Bourekas
Also known as:
fr - French: Börek
he - Hebrew: בורקס
jv - Javanese: Bourekas
sl - Slovenian: Burek
Category: pastry (savoury pie)
Cuisine: Israeli
Associated cuisines: Israeli, Jewish
Area: Israel
Countries: Israel
Region: Western Asia

A baked pastry that are typically made with either puff pastry or filo dough, depending on the origin of the baker. They are often made out of puff pastry filled with various fillings. Among the popular fillings are cheese, minced meat, mashed potato, spinach and cheese, eggplant, and mushrooms.

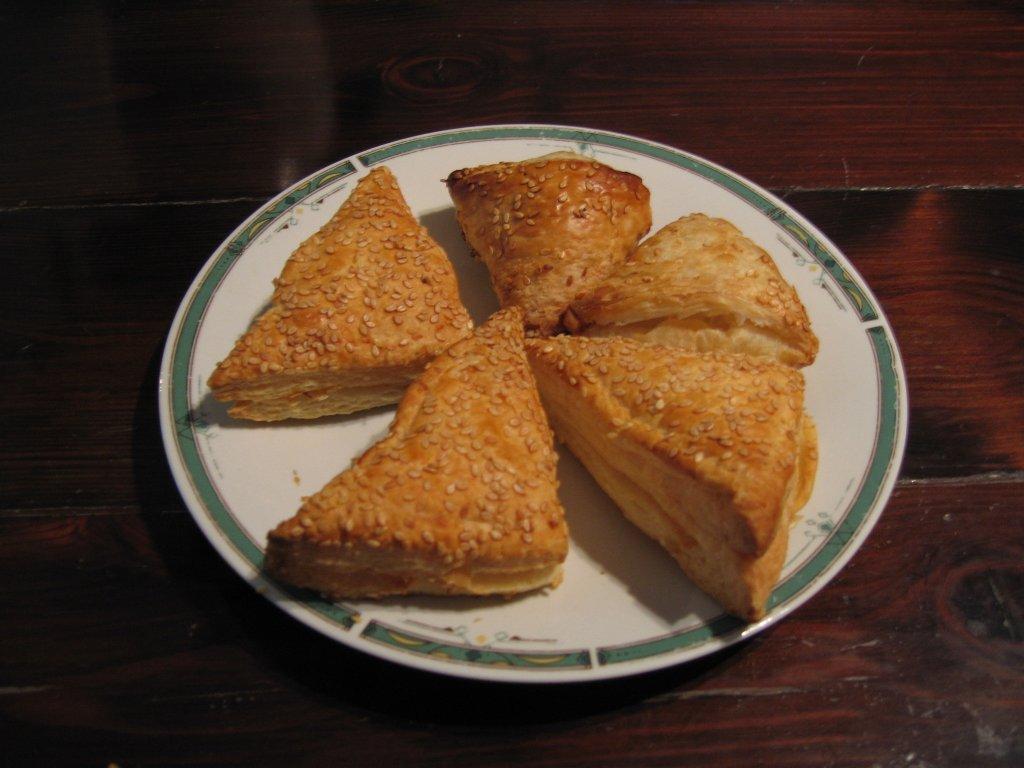
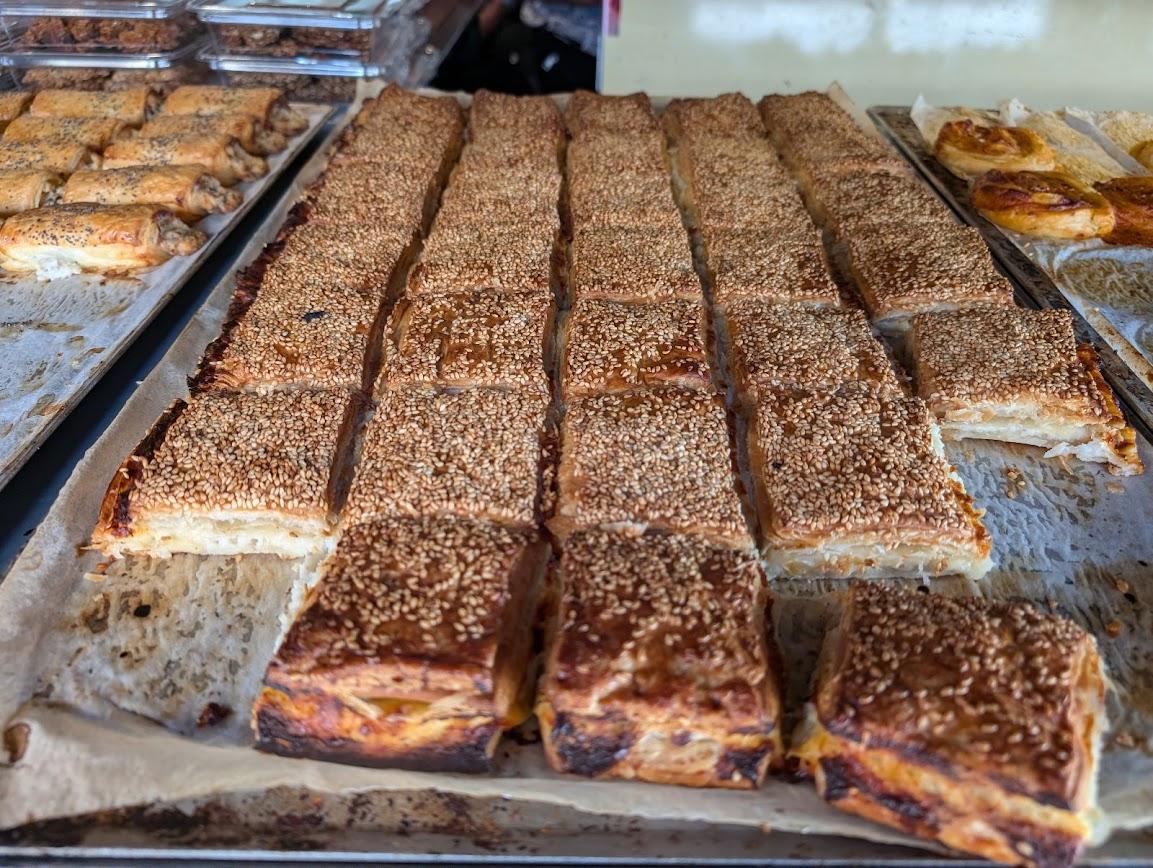
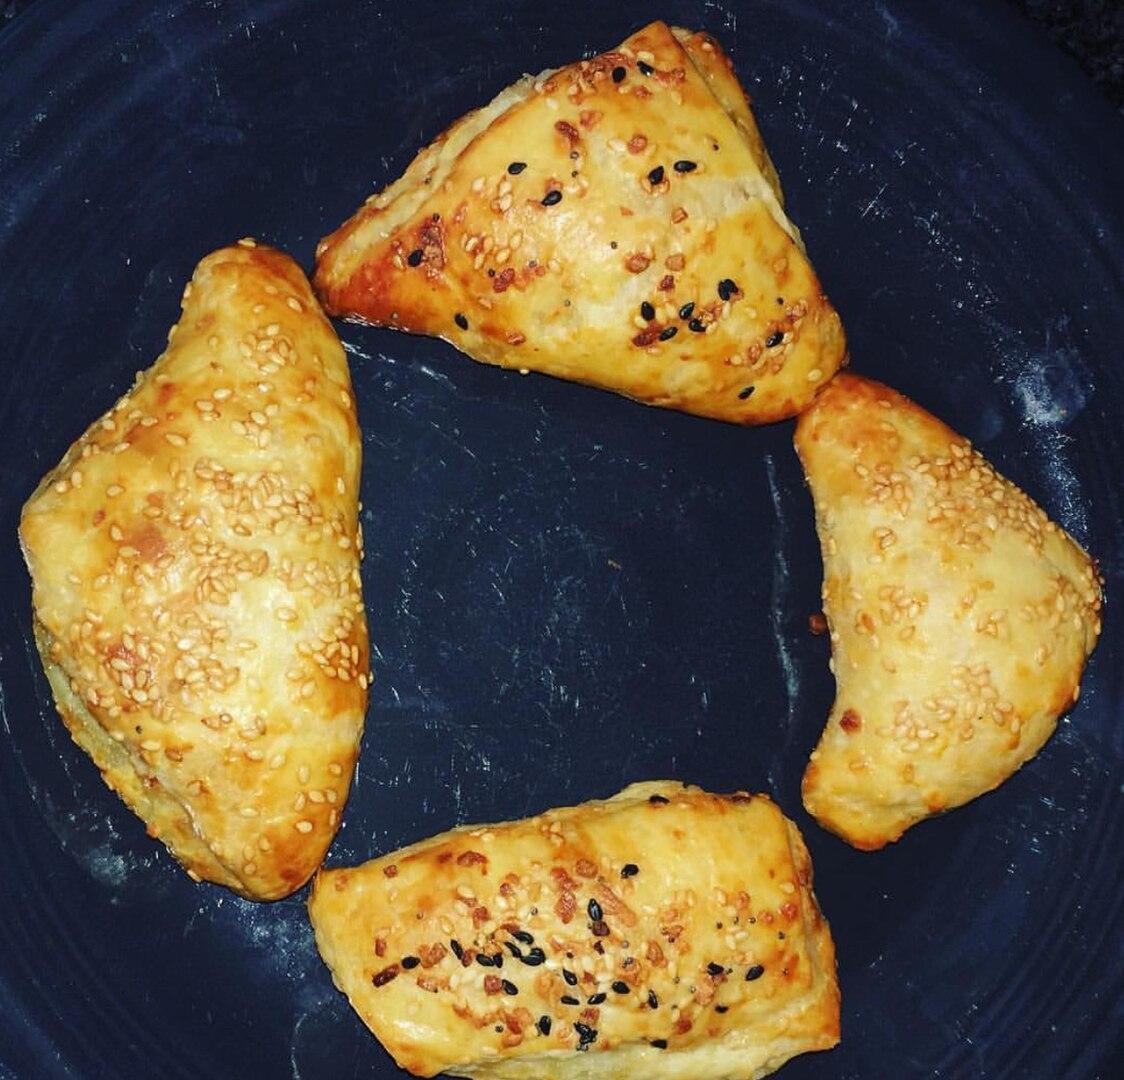
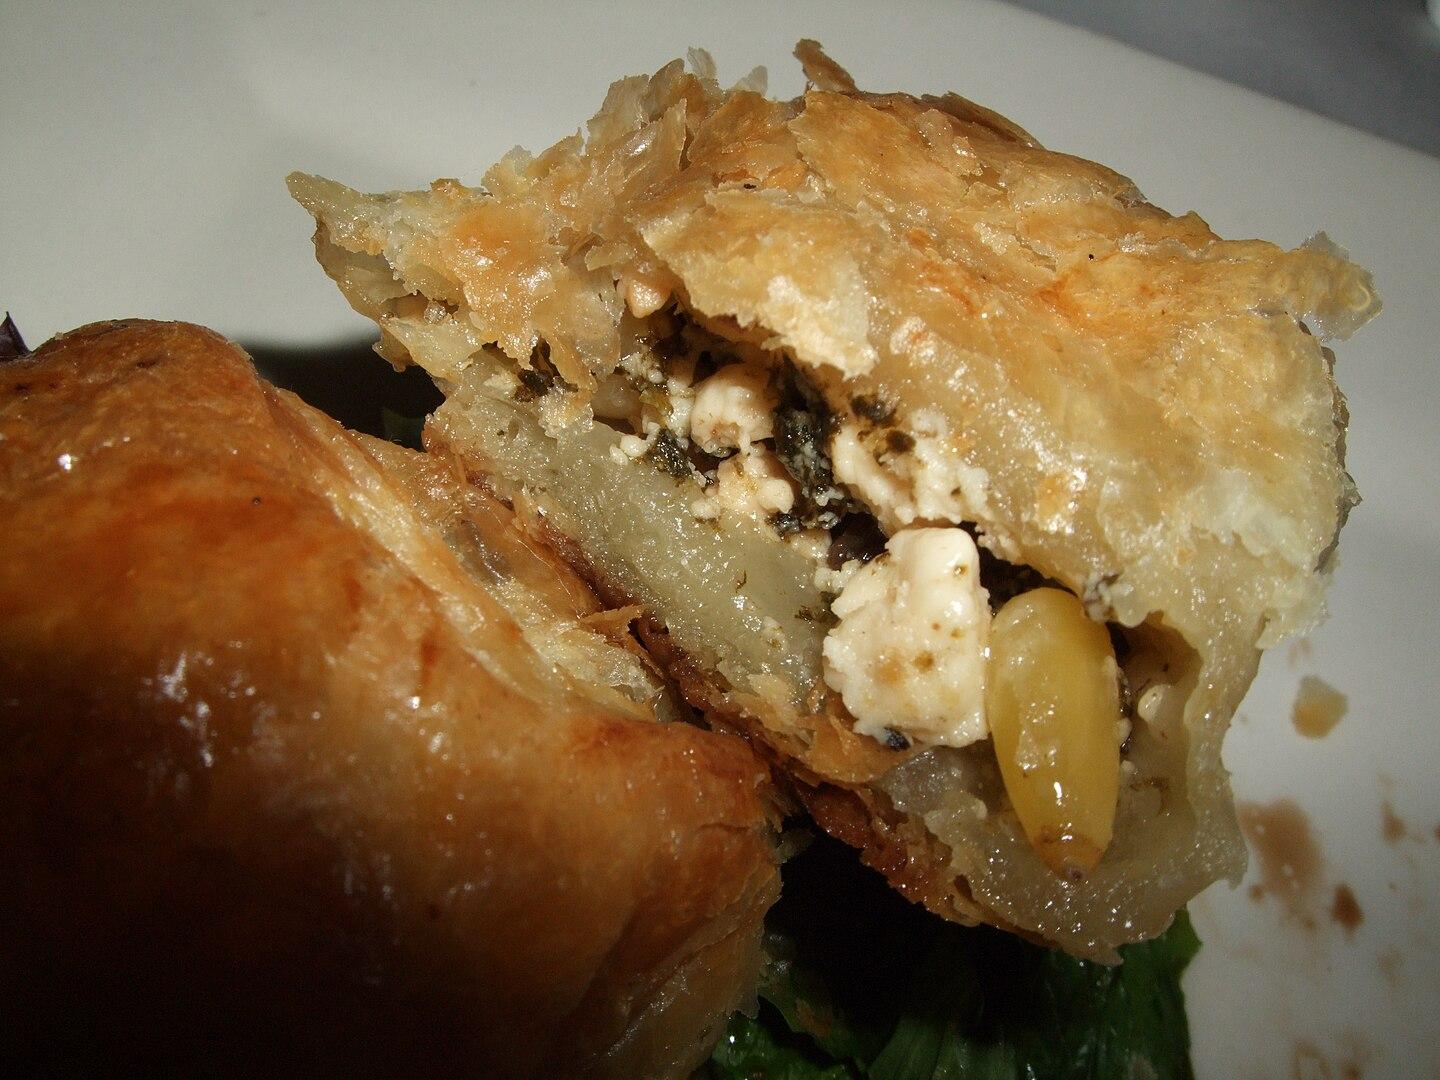
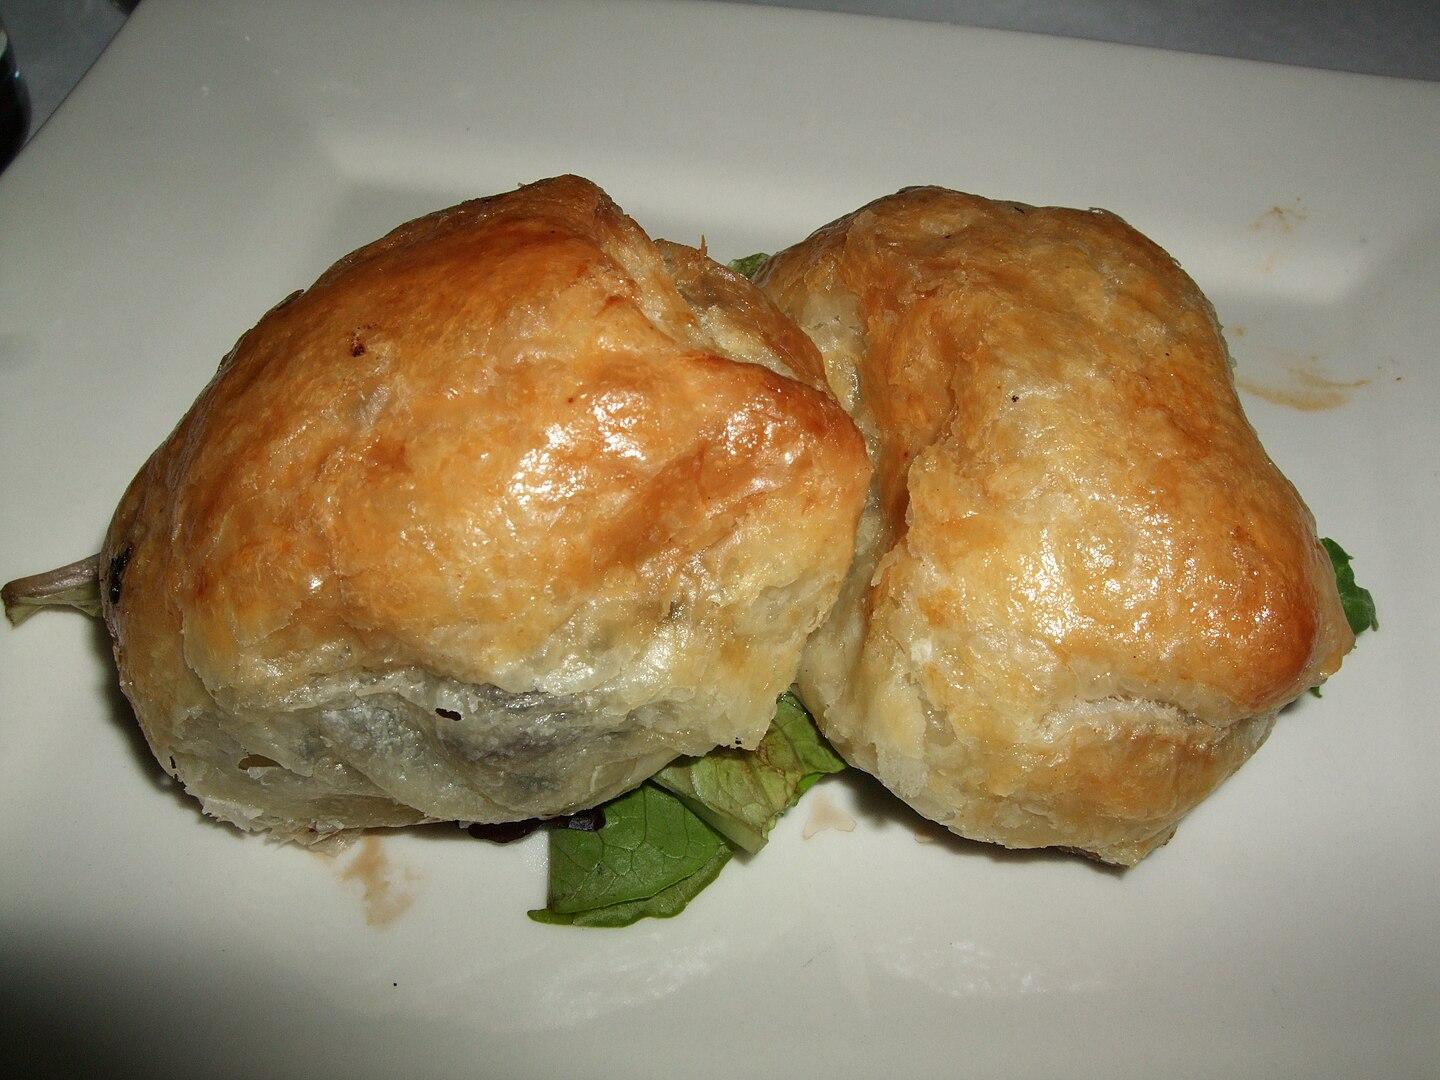
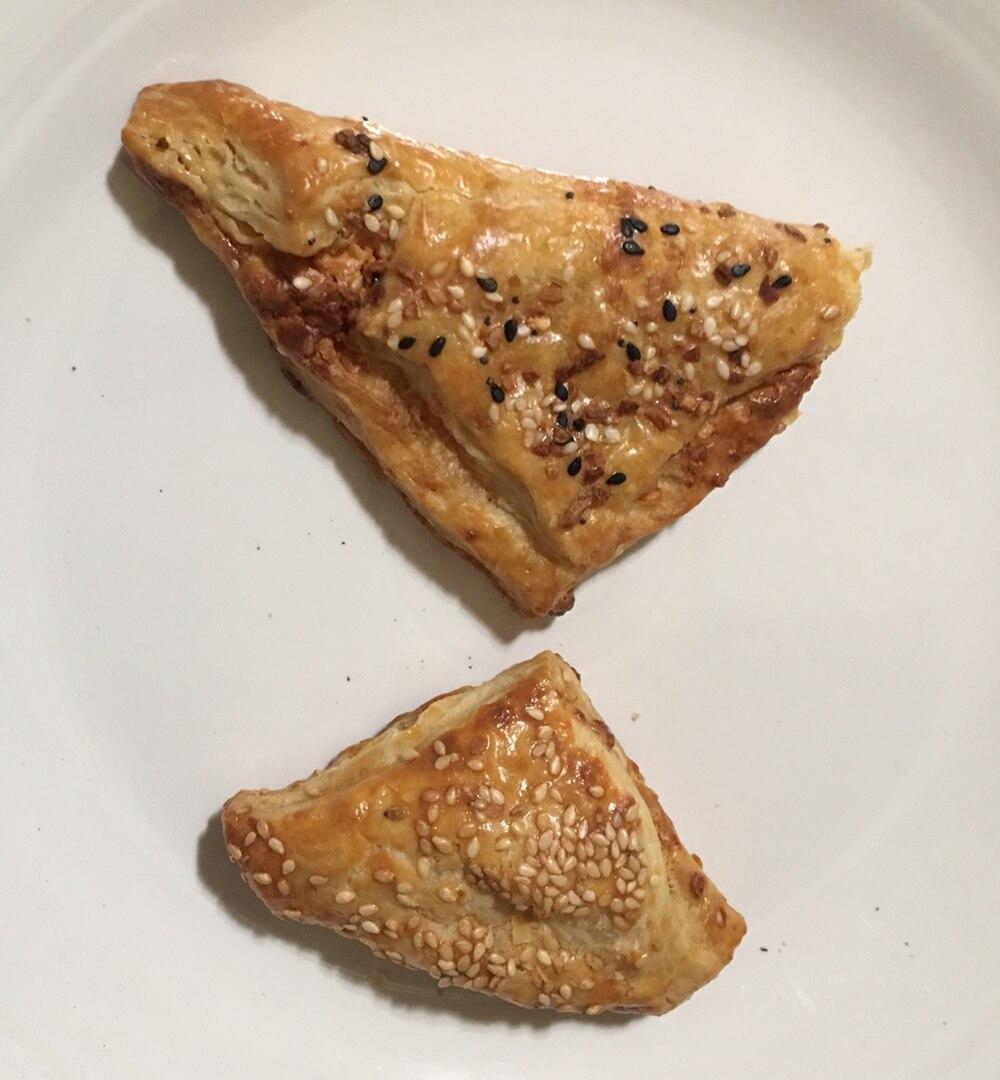
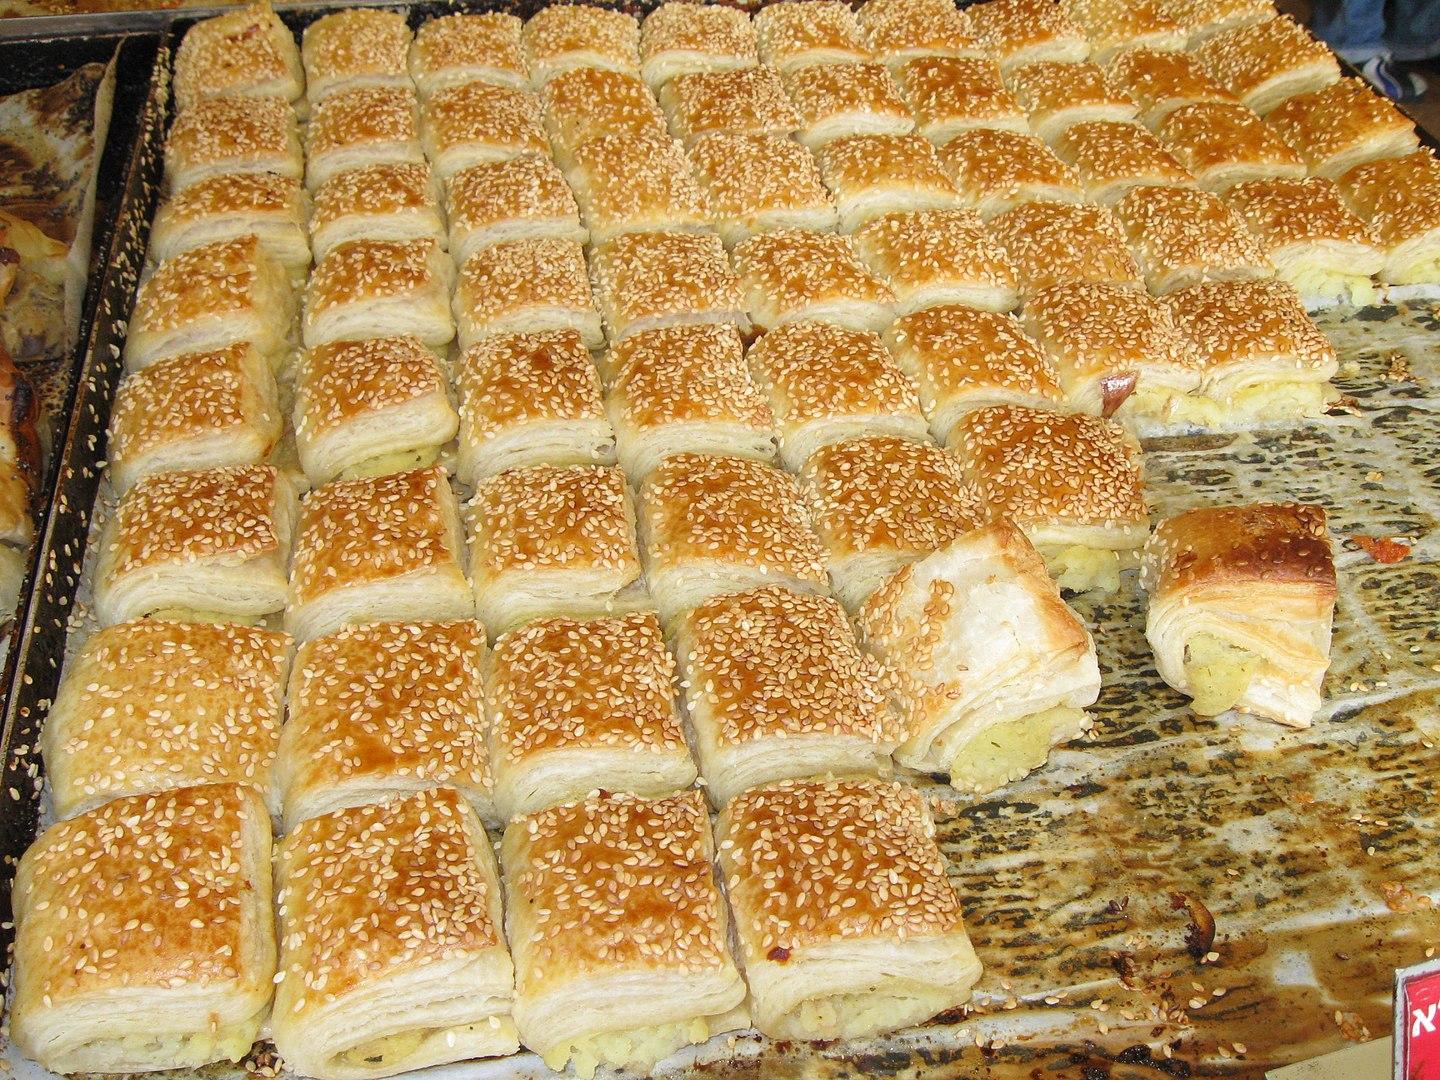
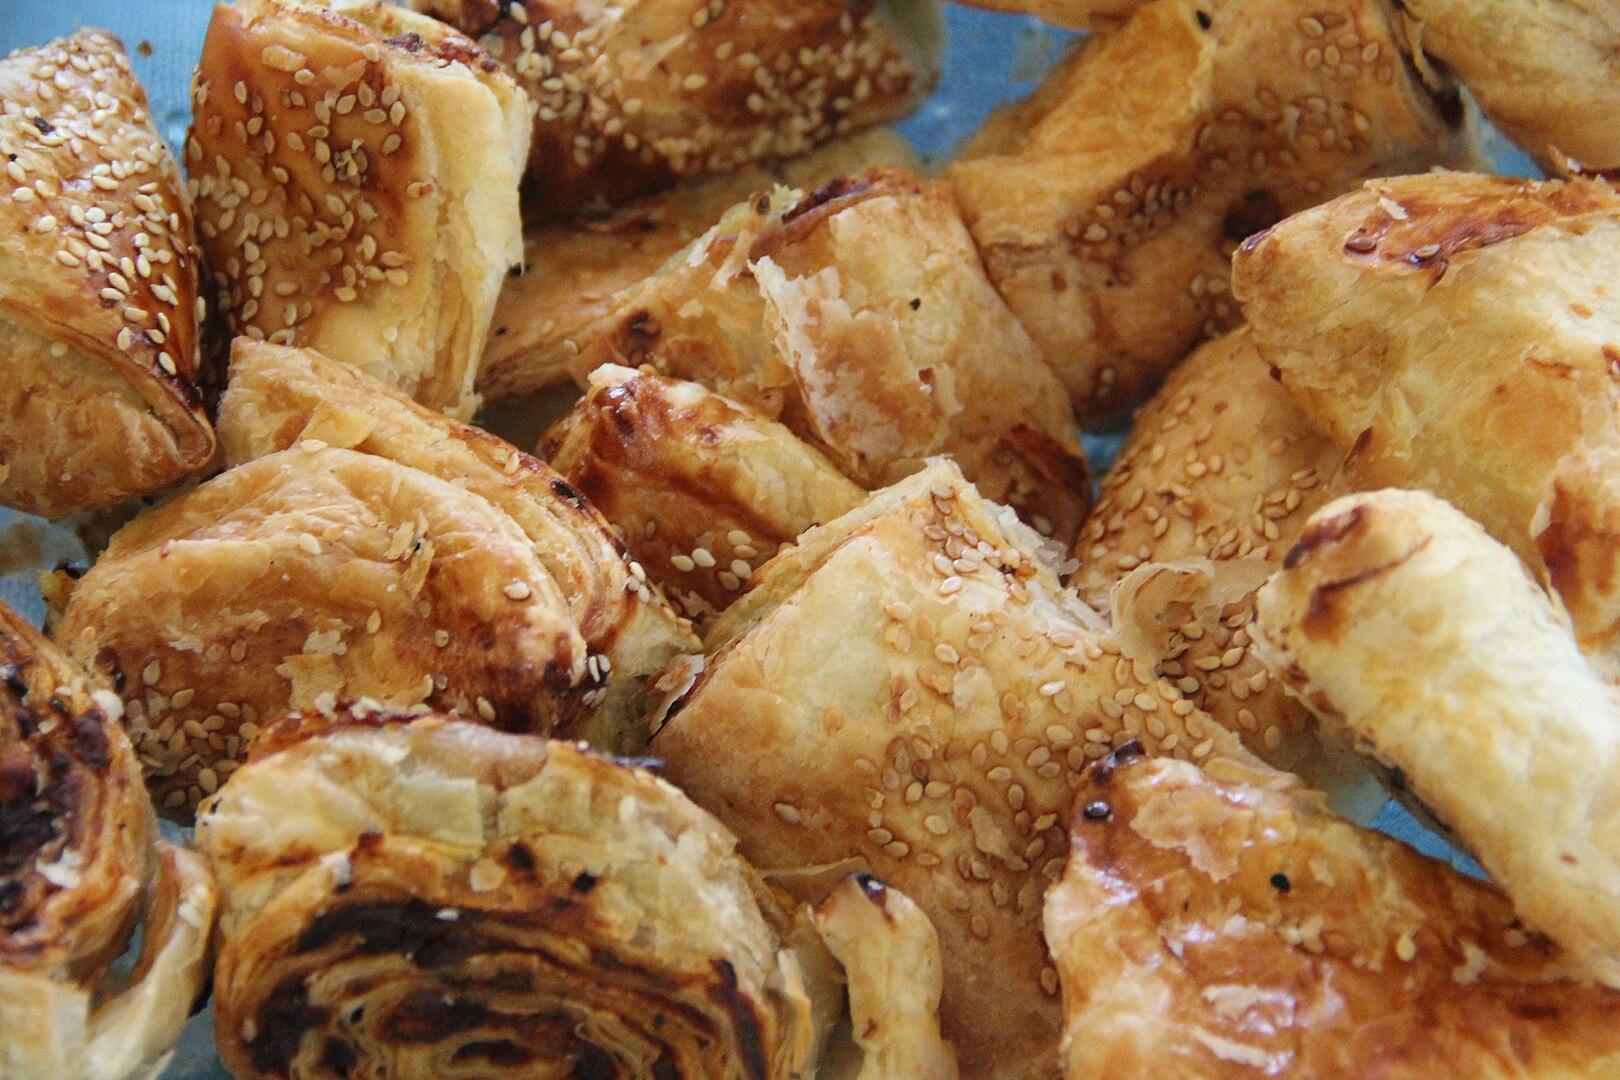